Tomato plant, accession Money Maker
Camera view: vertical (180 deg); turntable rotation: 60 degrees
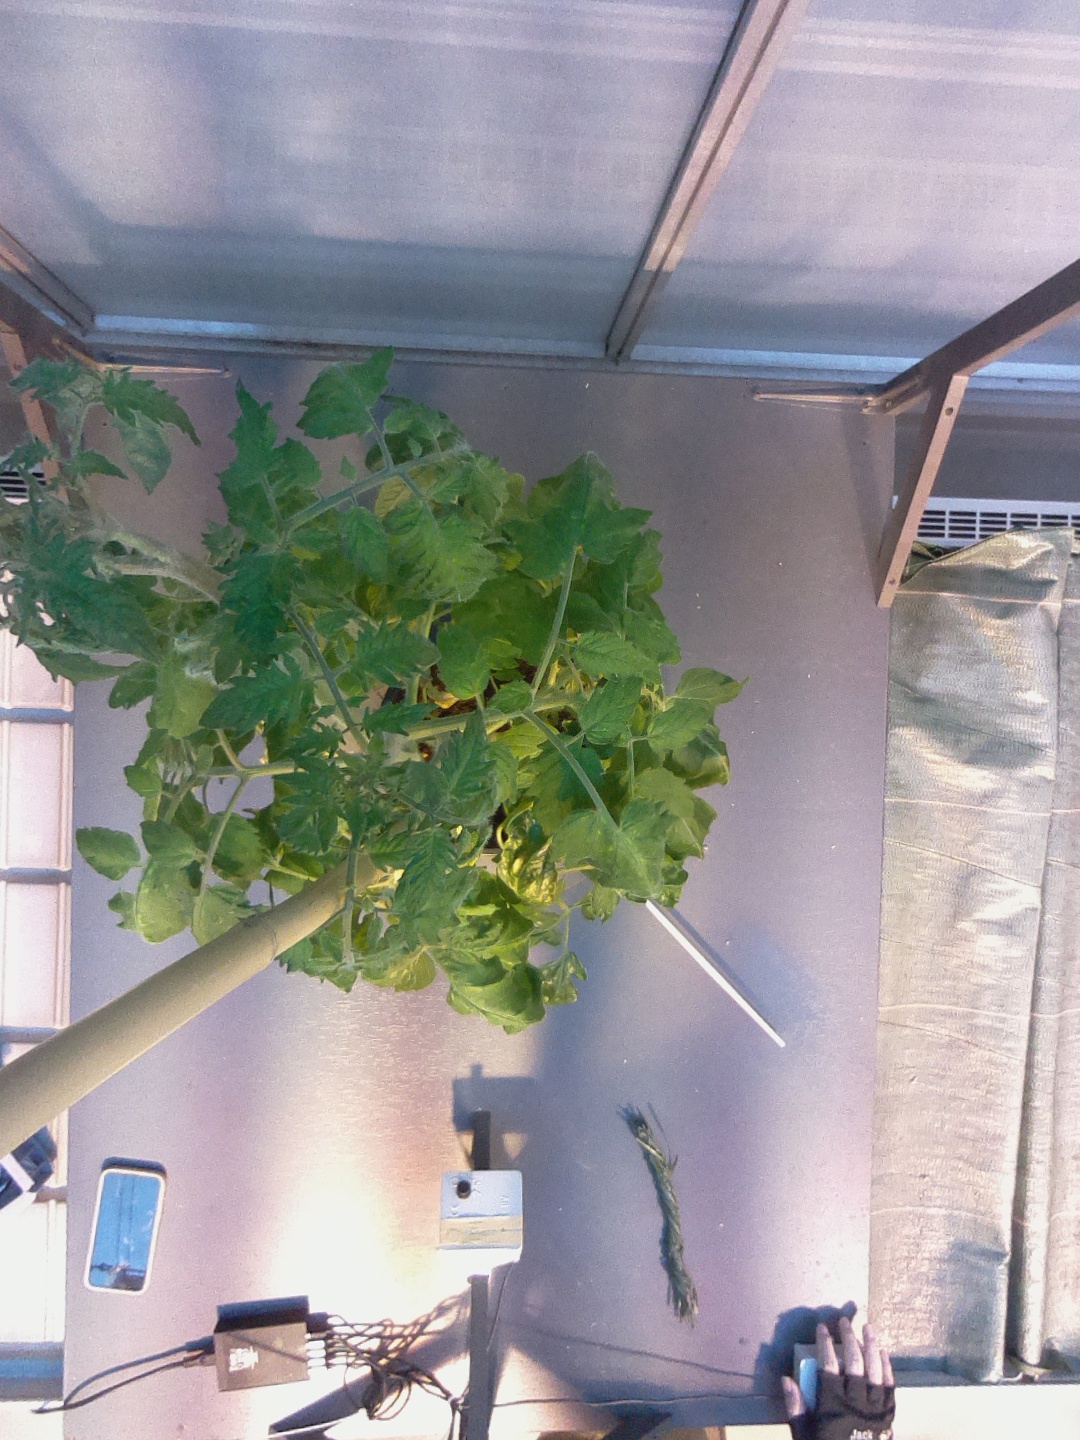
BBCH growth stage 69: End of flowering, 90%-100% of flowers open, more petals falling